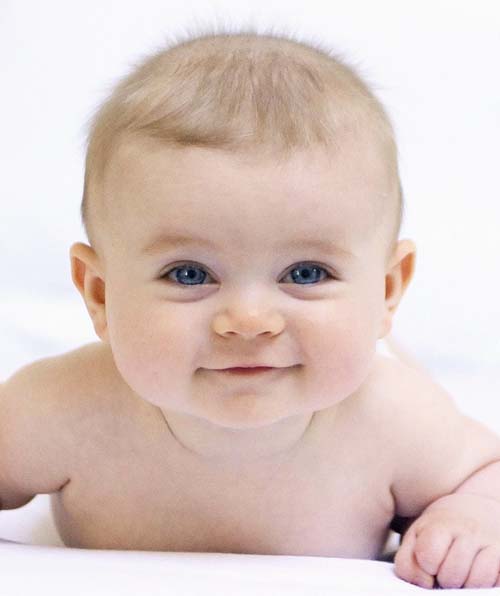
Portrait style: Real Portrait